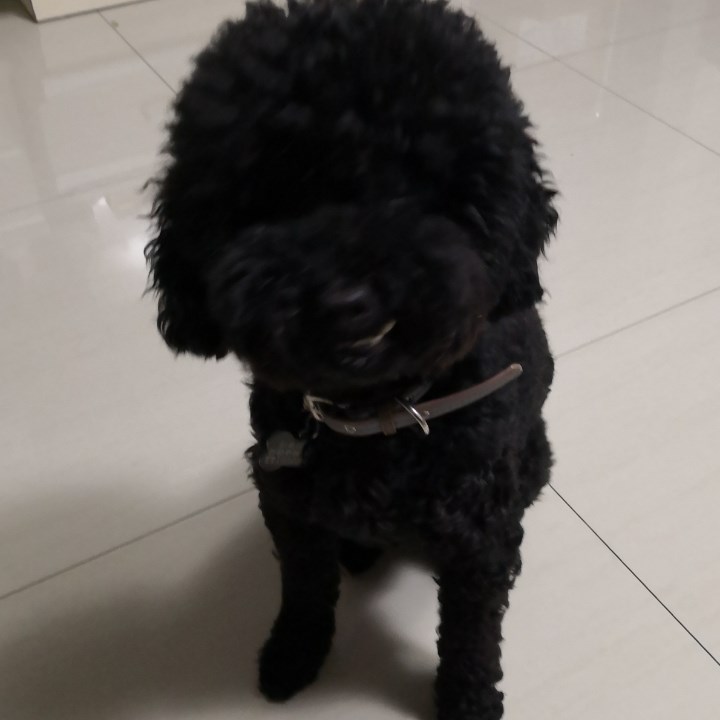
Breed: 7449-n000128-teddy